Pet Sounds

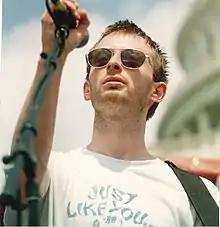
Radiohead referenced the initially startling quality of "Pet Sounds" when recording their 1997 album "OK Computer" (Thom Yorke pictured)

Rock historians also frequently link "Pet Sounds" to the Beatles' "Sgt. Pepper's Lonely Hearts Club Band", released in May 1967. Paul McCartney often cited "Pet Sounds" as his all-time favorite album and "God Only Knows" as "the greatest song ever written", declaring in 1990 that "no one is educated musically 'til they've heard that album." He credited "Pet Sounds" as an influence on his increasingly melodic bass-playing style, his "Revolver" composition "Here, There and Everywhere", and "Sgt. Pepper".